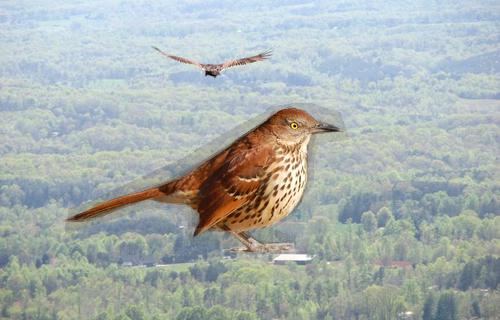
Bird species: Brown_Thrasher
Bird type: landbird
Background: land